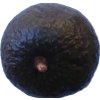
Label: black_avocado